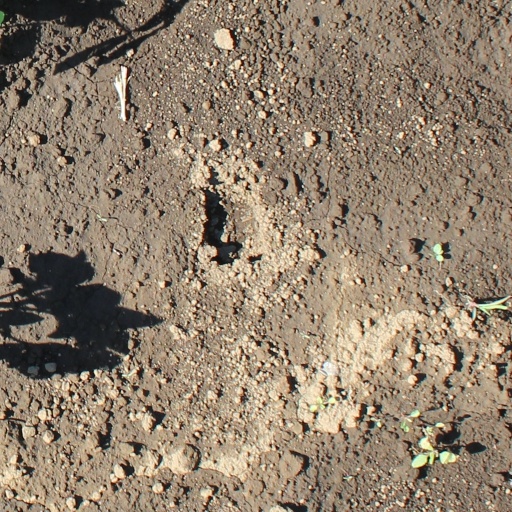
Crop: soybean